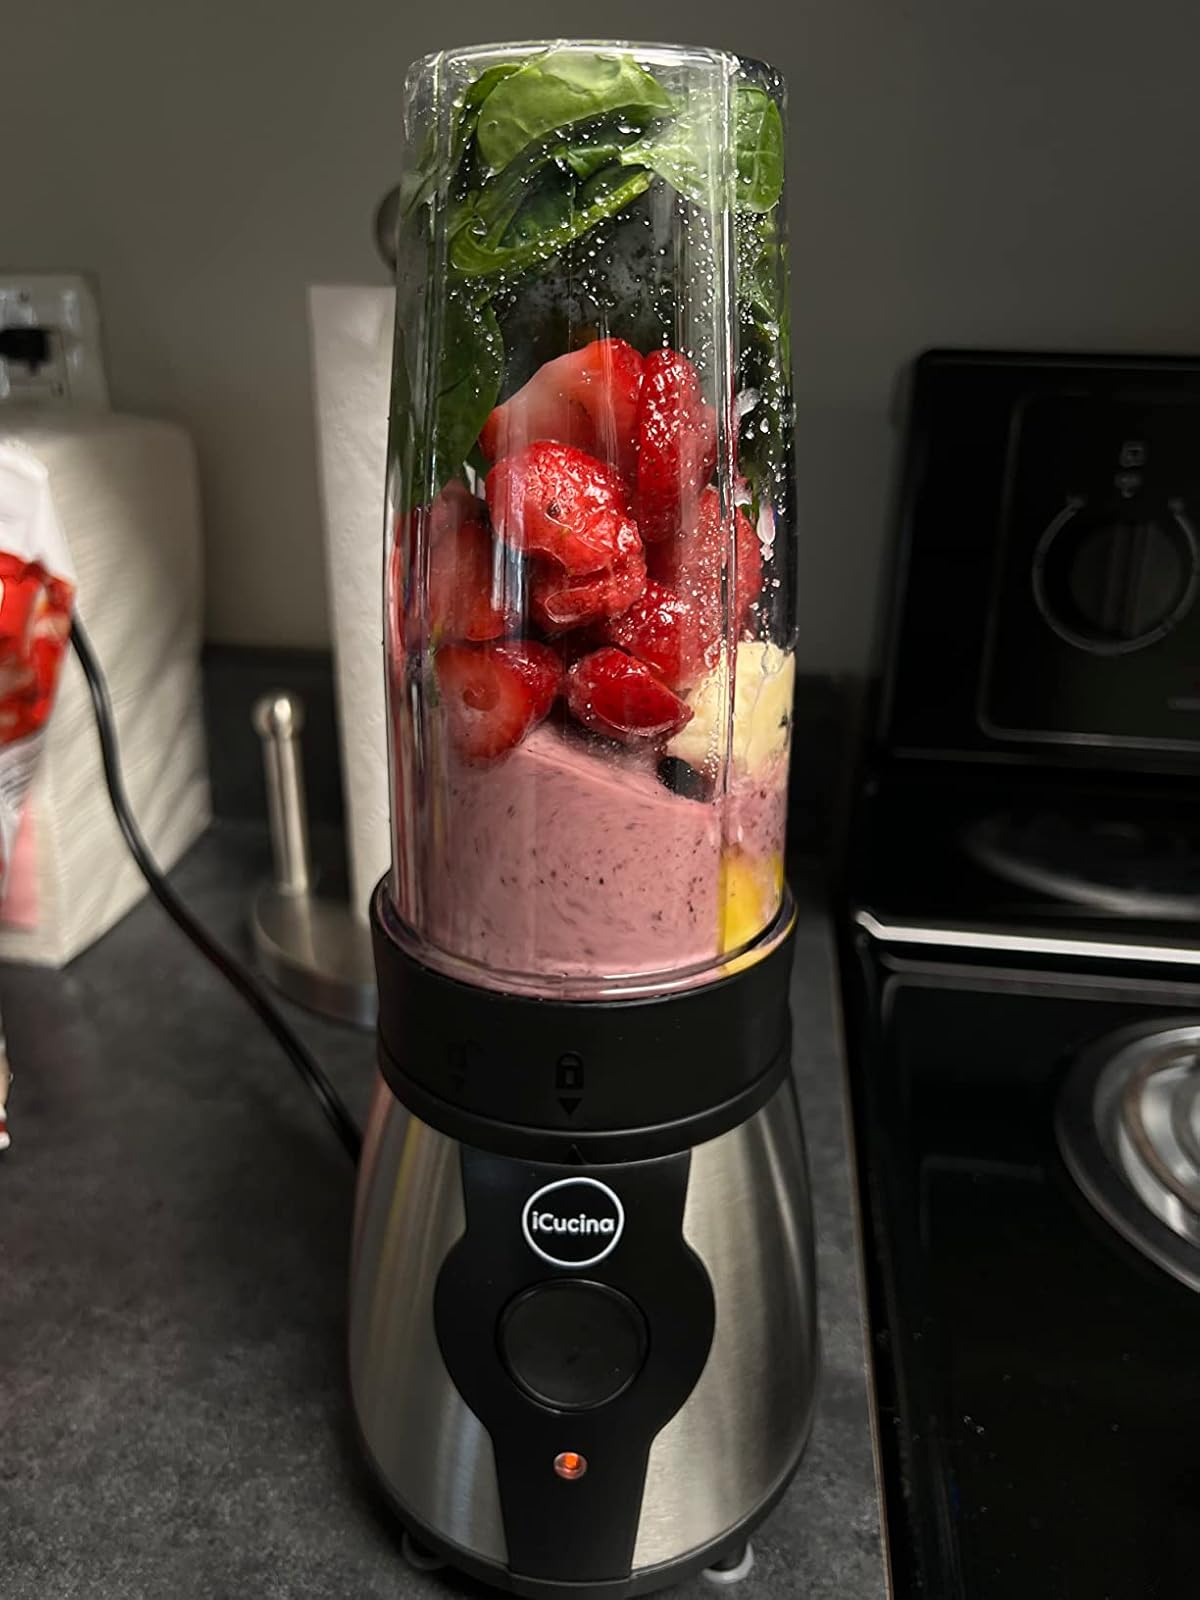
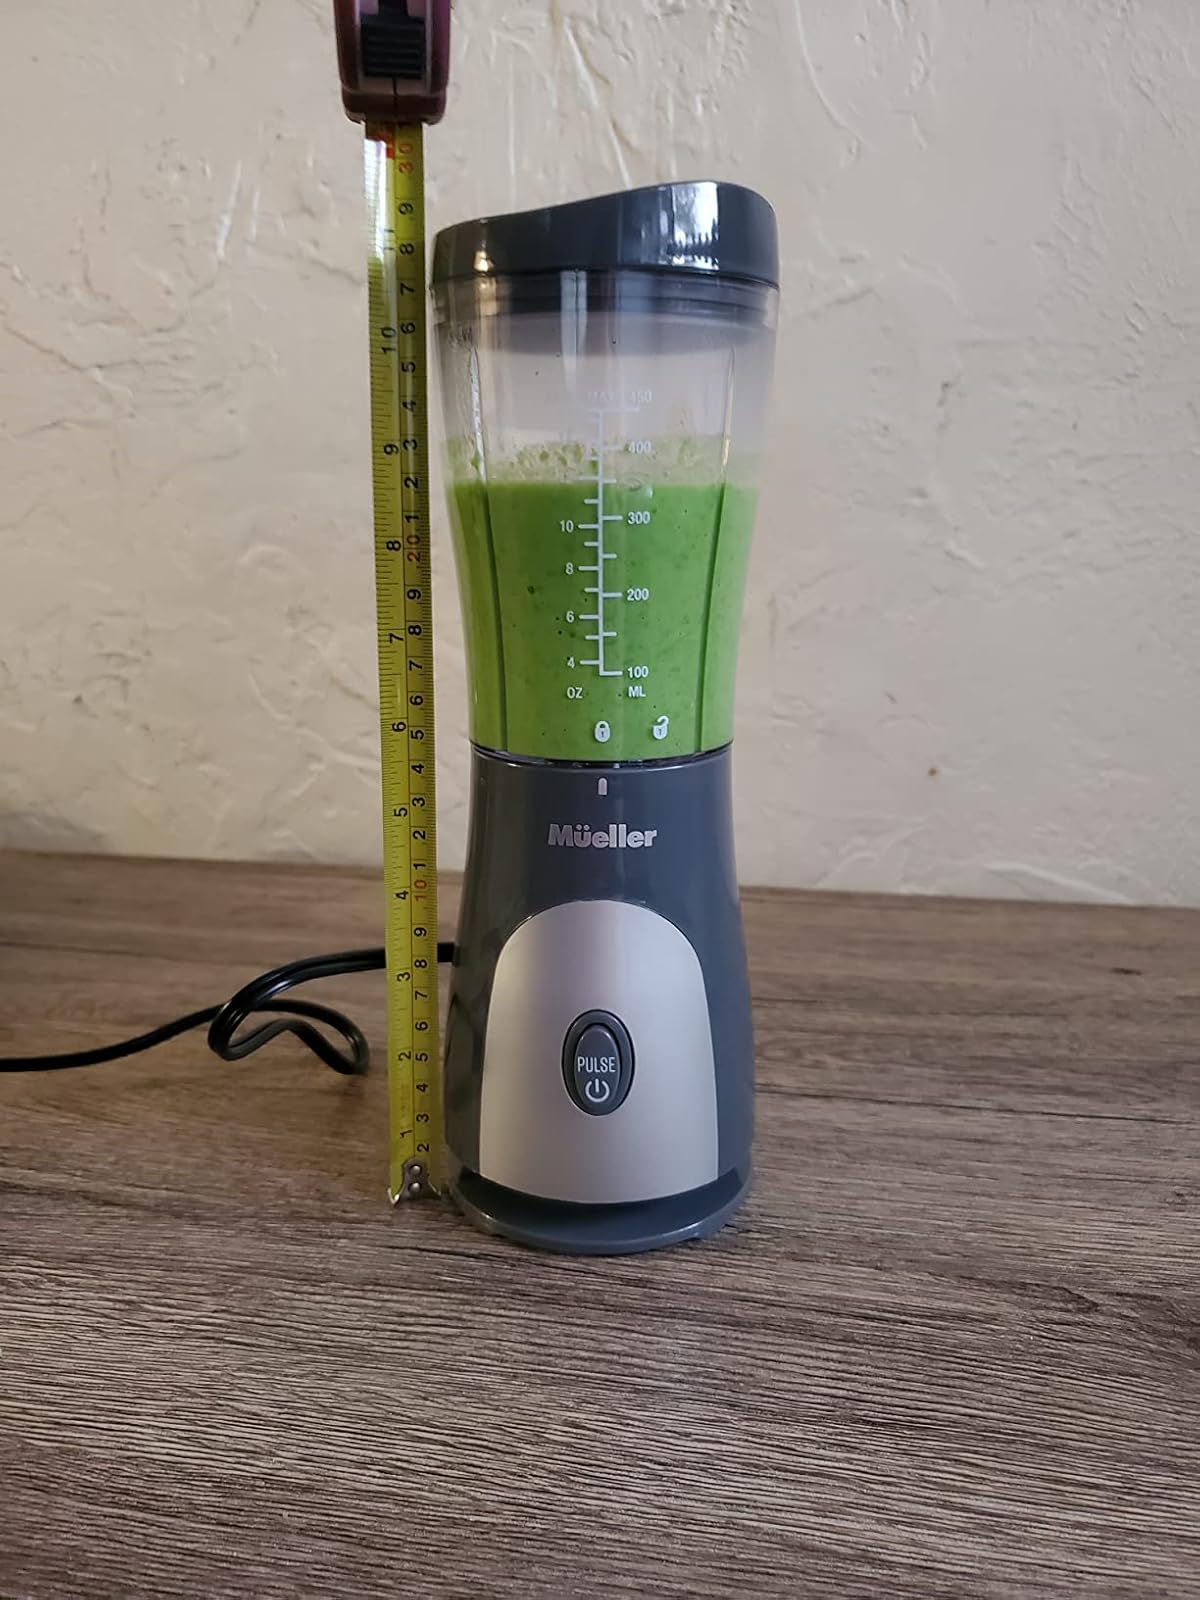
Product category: items_blender
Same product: no